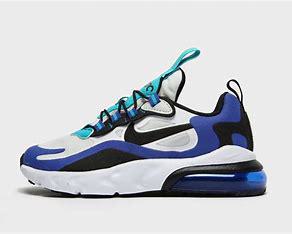
Brand: Nike
Model: Air Max 270 React